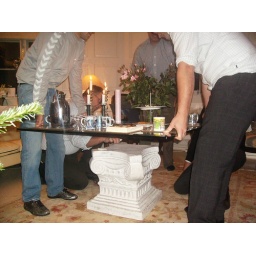
Moving the table so we can sing around the Christmas tree